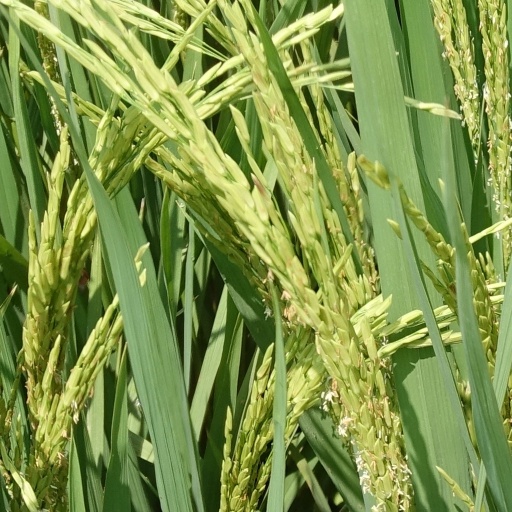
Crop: rice